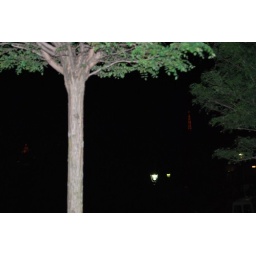
way in the back..that red blur is the eiffle tower lit up from sacre coure